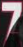
Number: 7